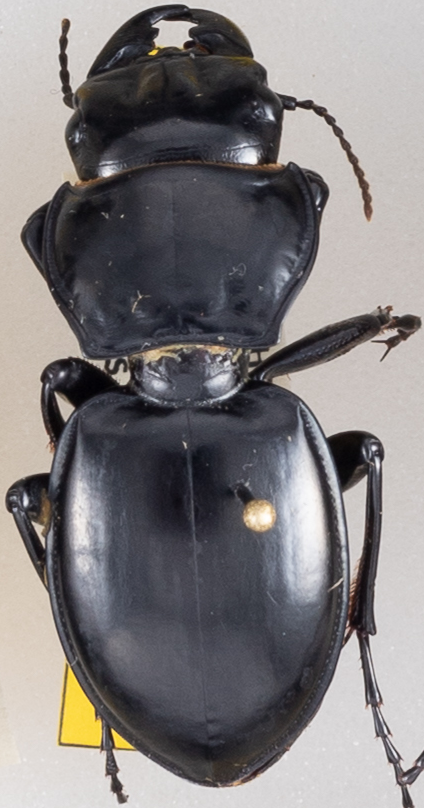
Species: Pasimachus californicus
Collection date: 2019-07-10
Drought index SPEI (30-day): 0.262
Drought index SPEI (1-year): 2.09
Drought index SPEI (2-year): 1.69